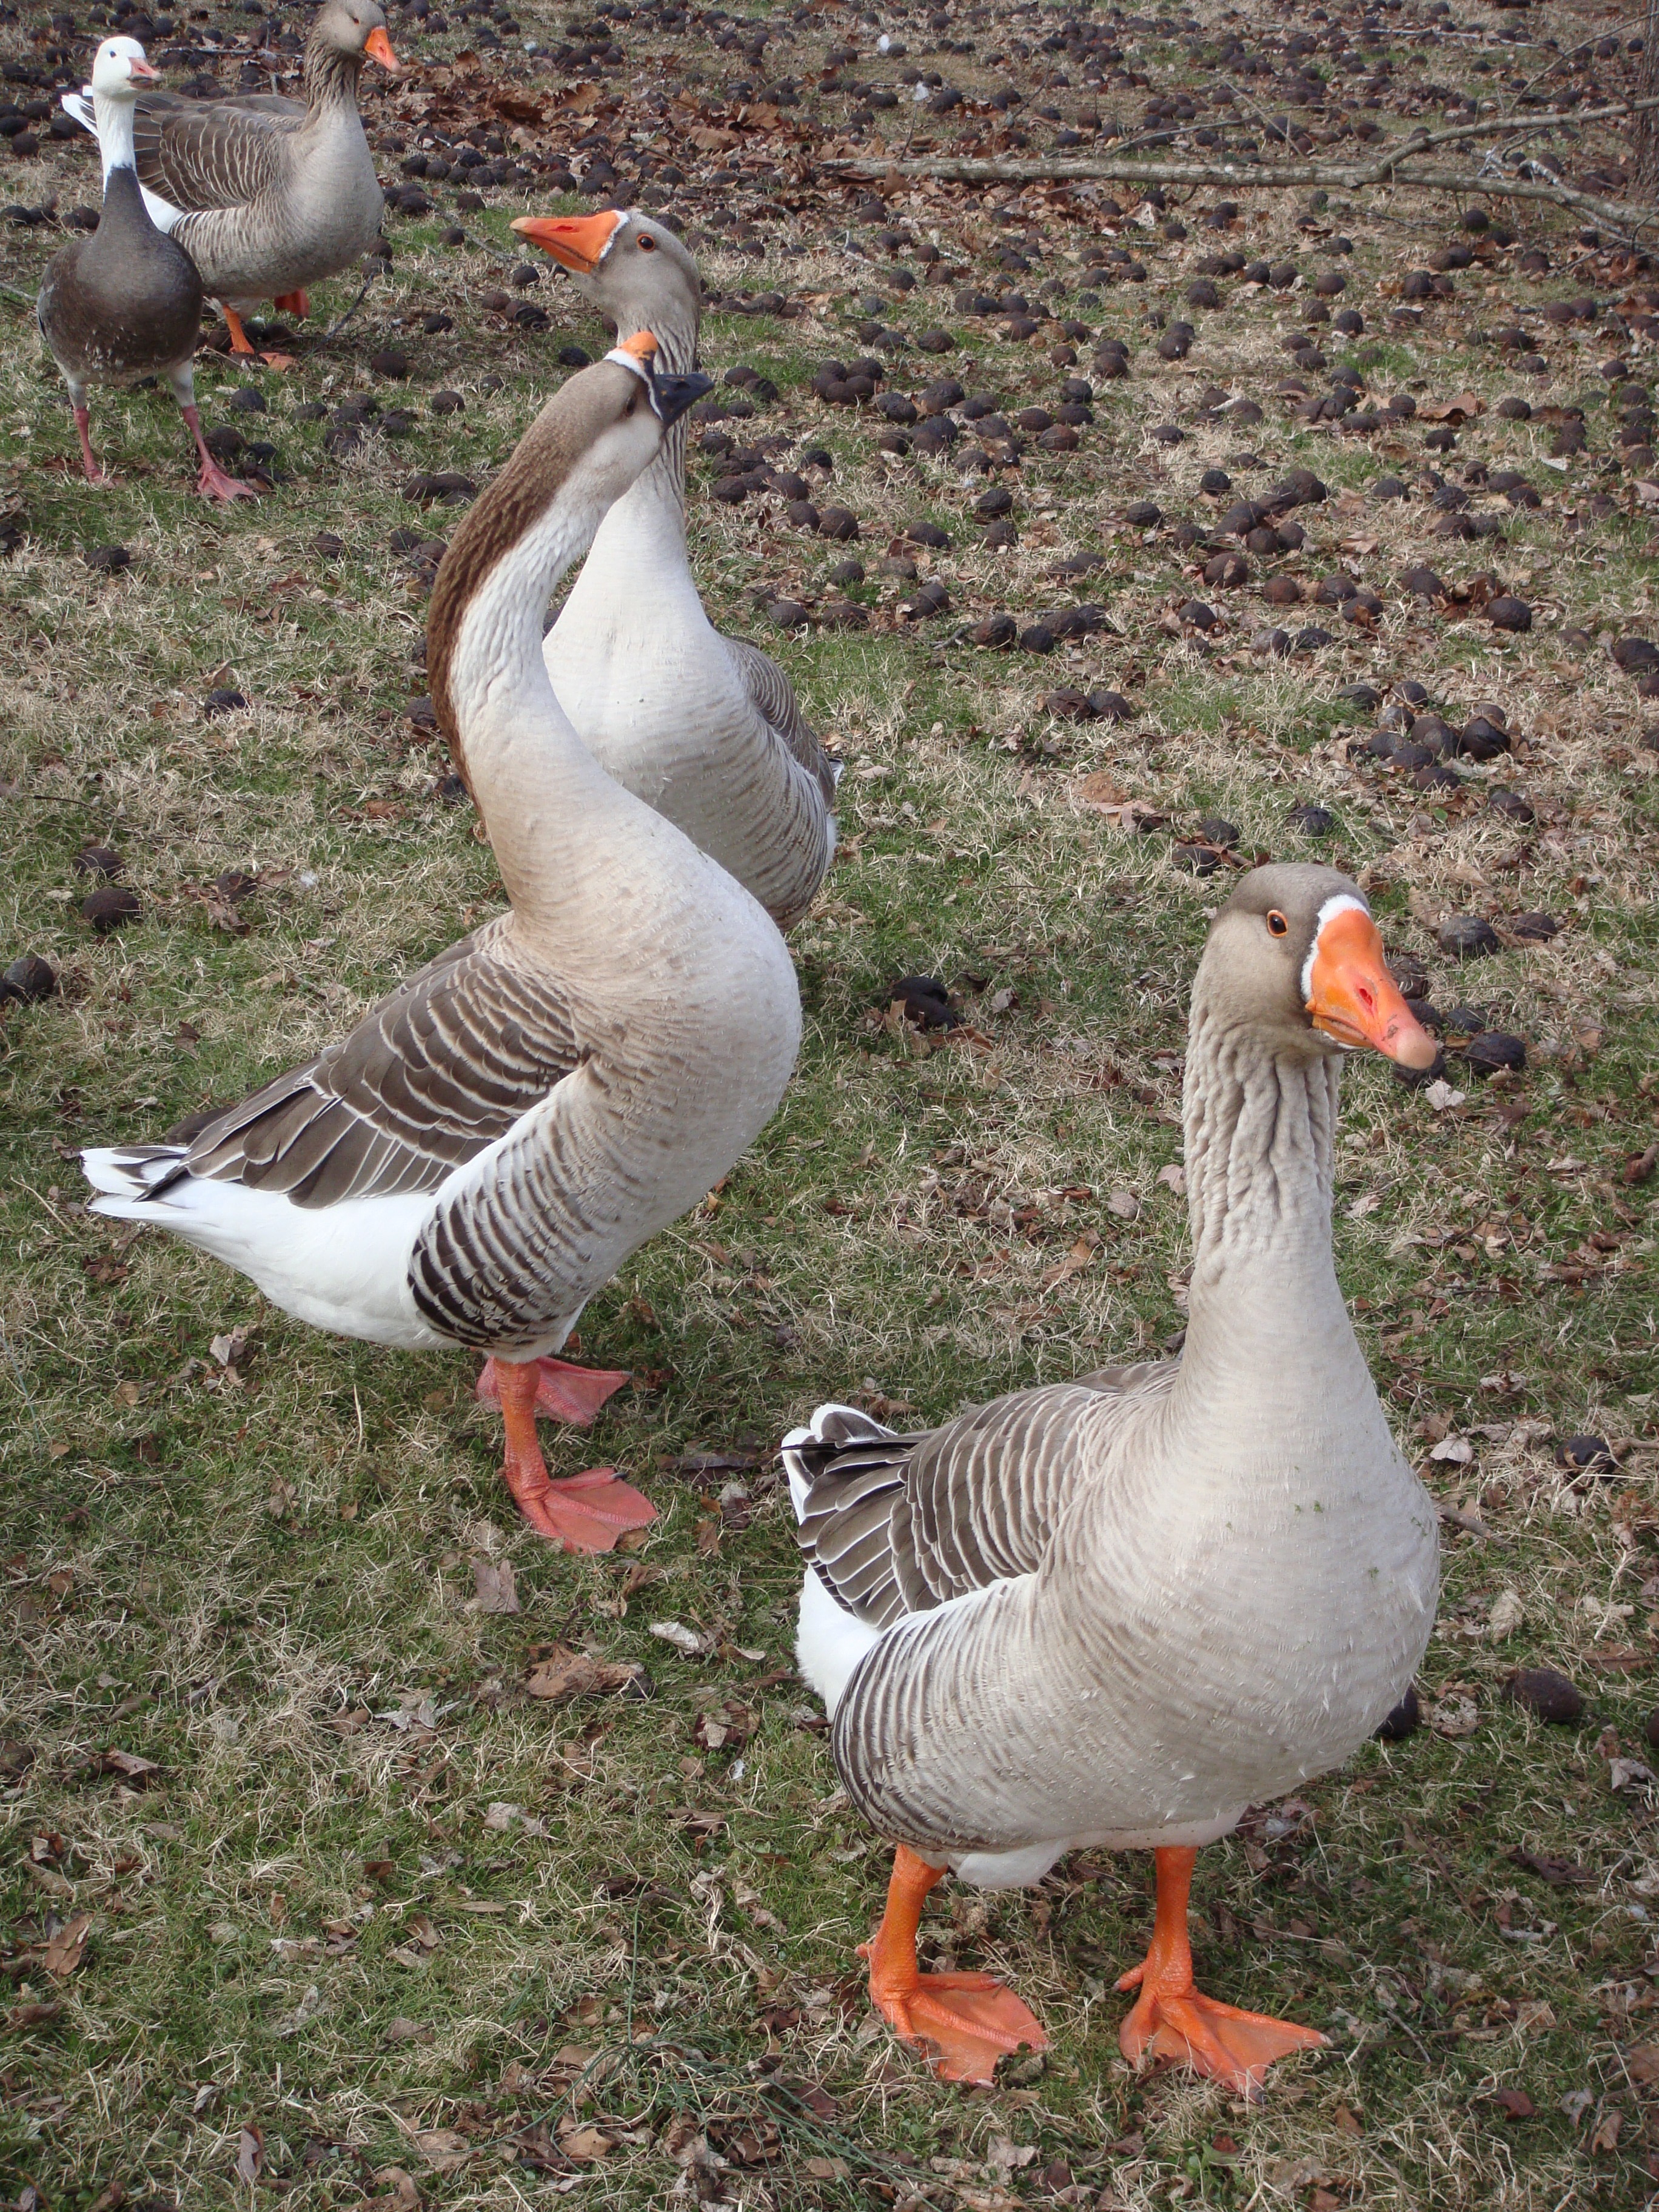
nature, grass, bird, wing, animal, wildlife, wild, spring, beak, fowl, fauna, duck, goose, geese, vertebrate, ducks, waterfowl, water bird, duck bird, domestic goose, ducks geese and swans